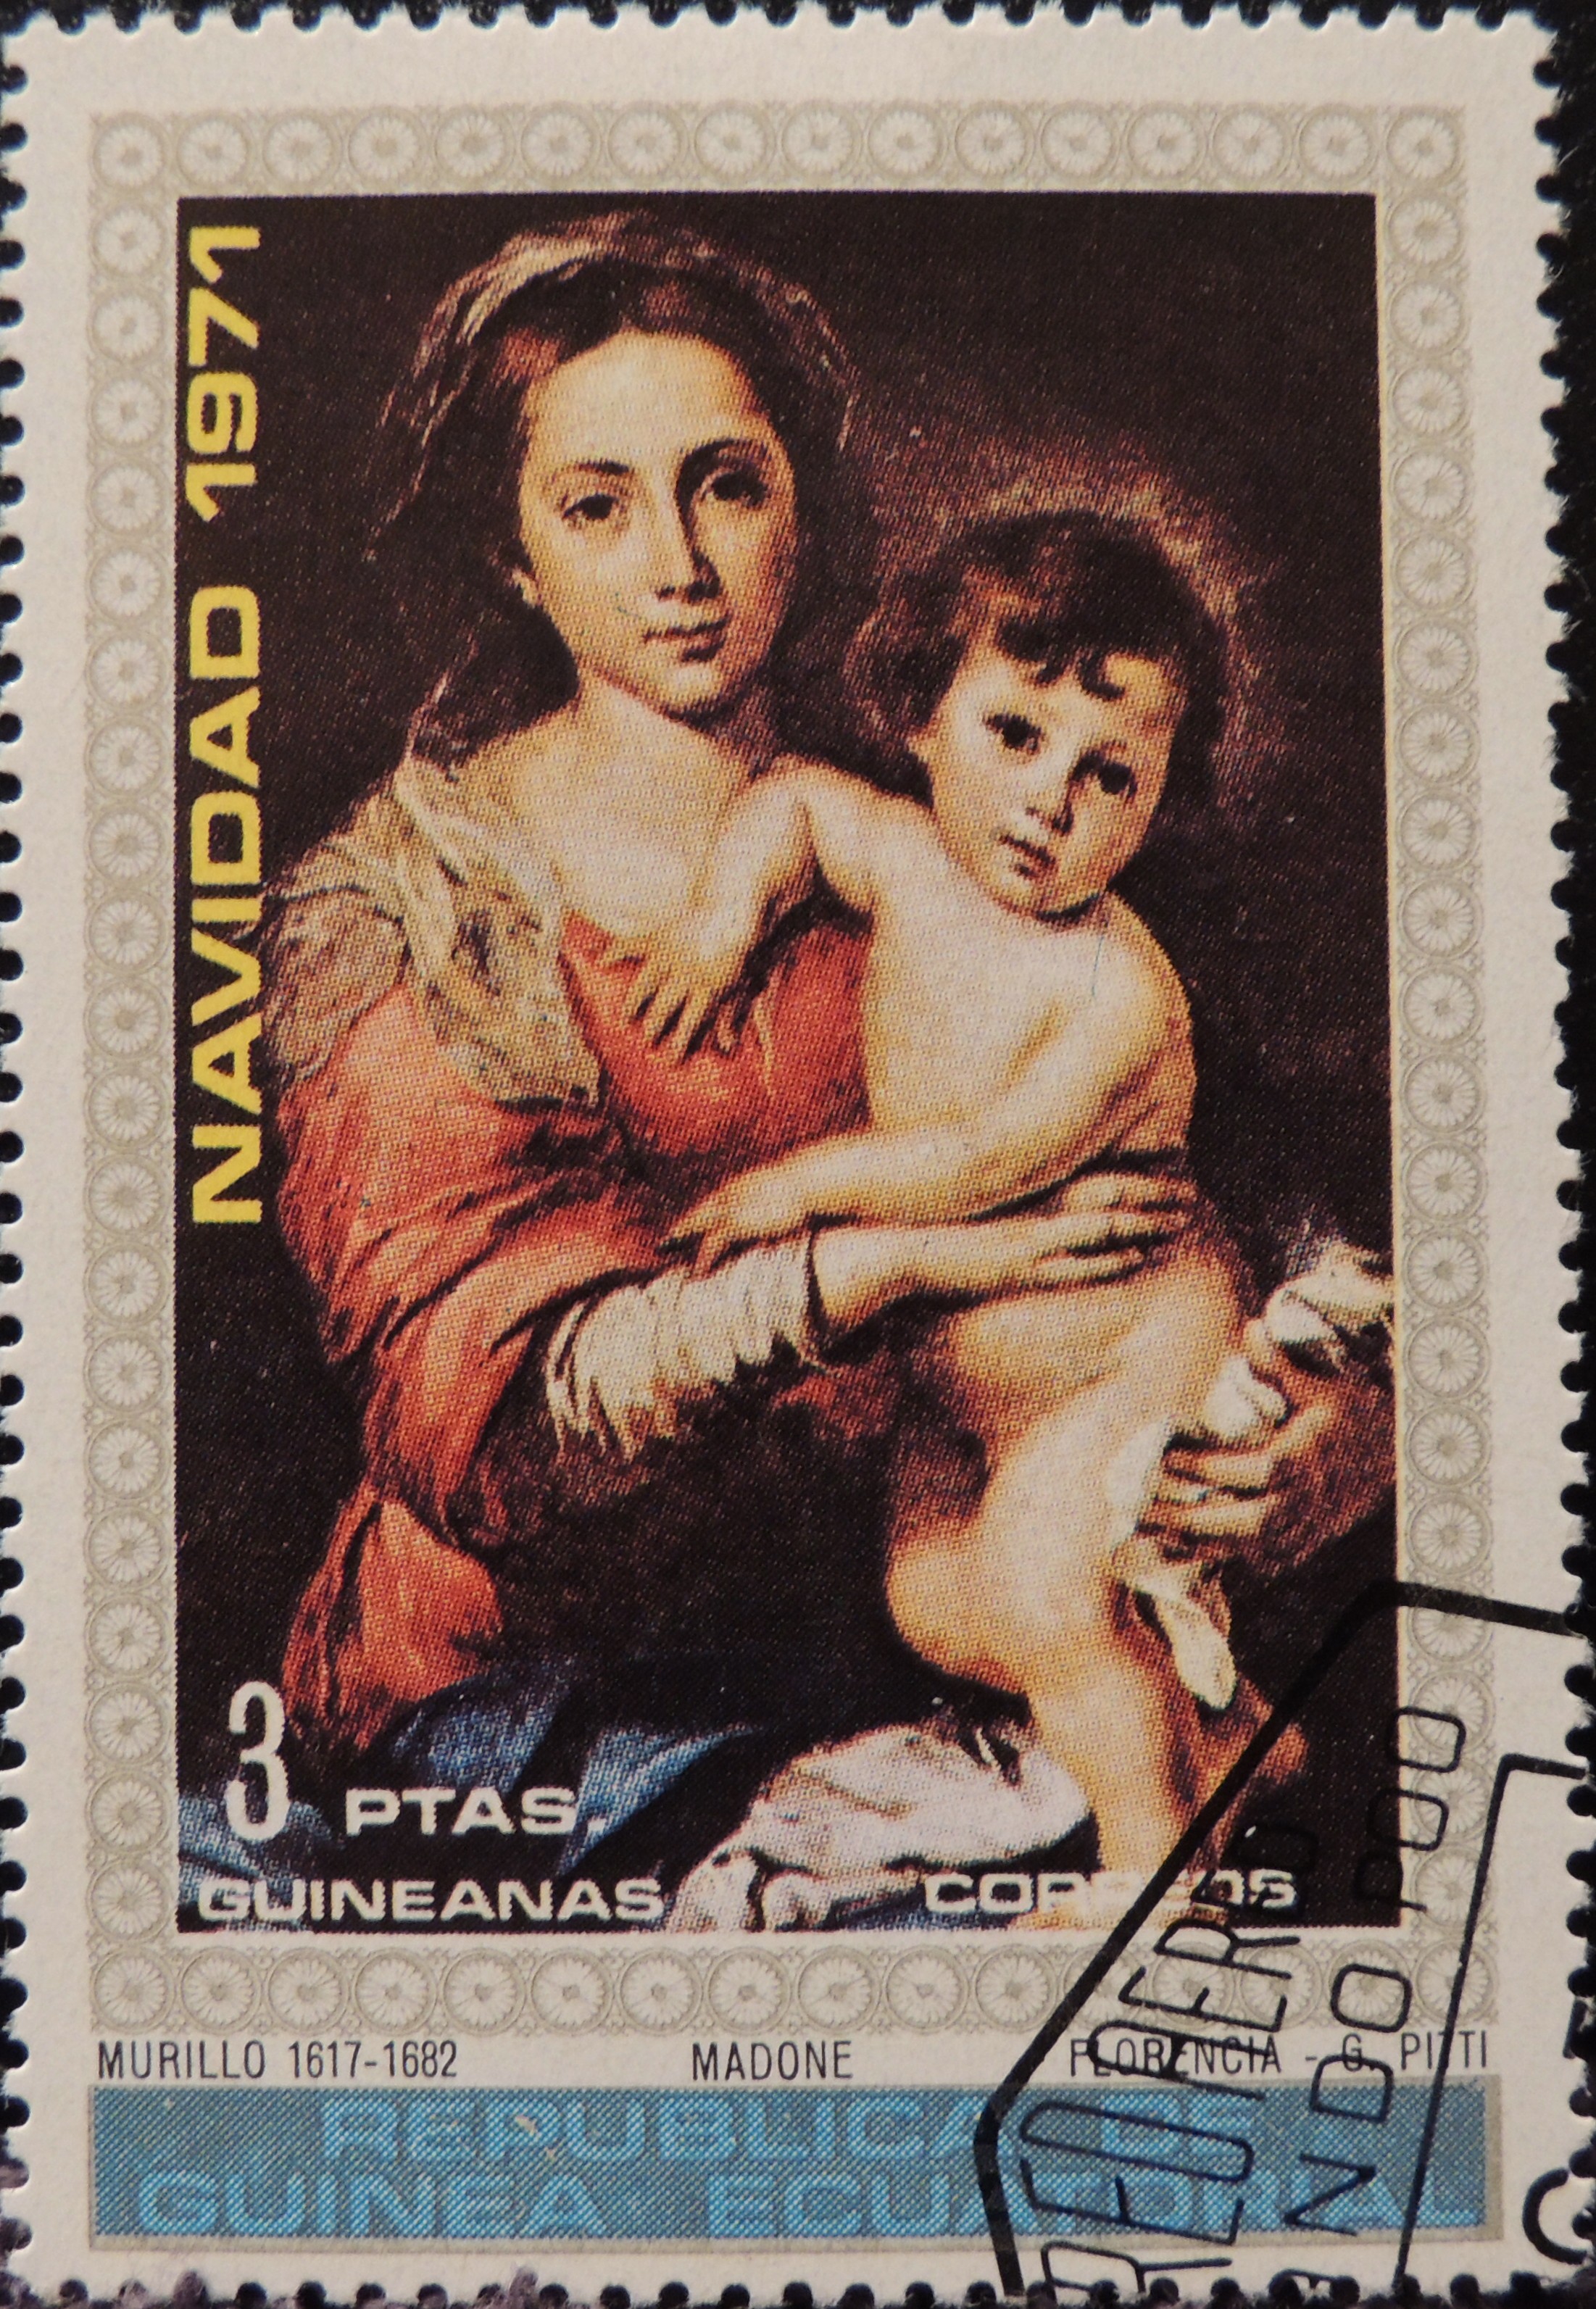
arte, poster, navidad, pintura, nadal, sellos, filatelia, postales, postais, colecionismo, murillo, guineaecuatorial, postage stamp